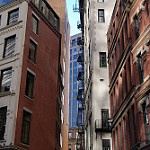
Scene: Outdoor